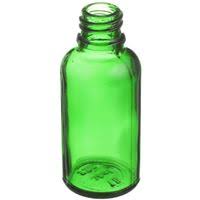
Label: glass